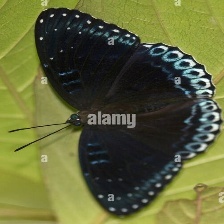
Species: POPINJAY